Endoscope

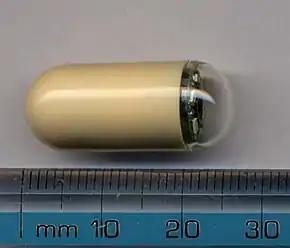
A capsule endoscope

With the development and application of robotic systems, especially surgical robotics, remote surgery has been introduced, in which the surgeon could be at a site far away from the patient. The first remote surgery was called the Lindbergh Operation. And a wireless oesophageal pH measuring devices can now be placed endoscopically, to record ph trends in an area remotely.